Huai Kon

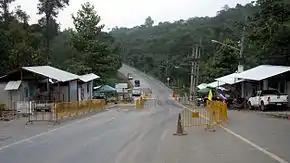
Huay Kon international crossing

Huay Kon is a Thai border village, the centre of the subdistrict ("tambon") of the same name, north of Nan, in Chaloem Phra Kiat District, Nan across from Muang Ngeum, Laos.